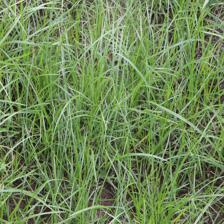
Label: Grass